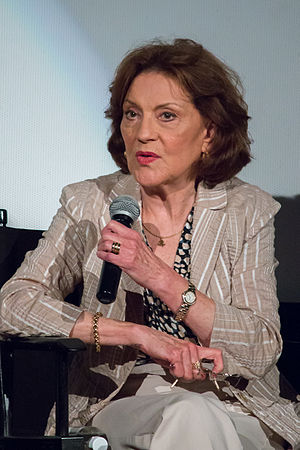
Kelly Bishop
Bishop apå ATX TV Festival 2015 for TV showet Gilmore Girls
Kelly Bishop er en amerikansk skuespiller.